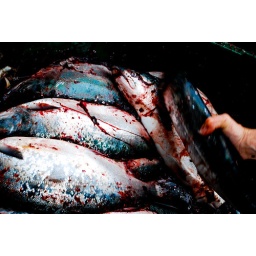
silver salmon in seward..... OWNED!!!